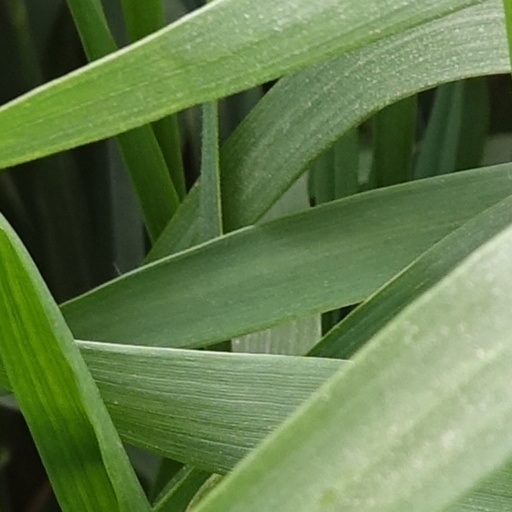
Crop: wheat